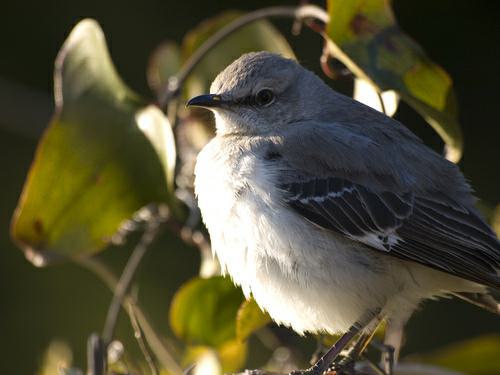
A photo of a mockingbird